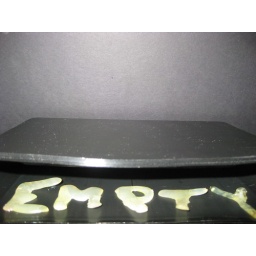
hot glue with yellow marker in black box